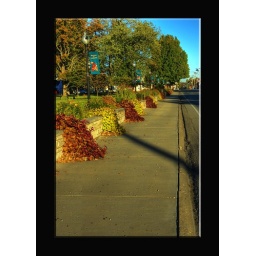
I spied this array of colorful plants decorating a park along Broadway street in Steeleville Illinois.